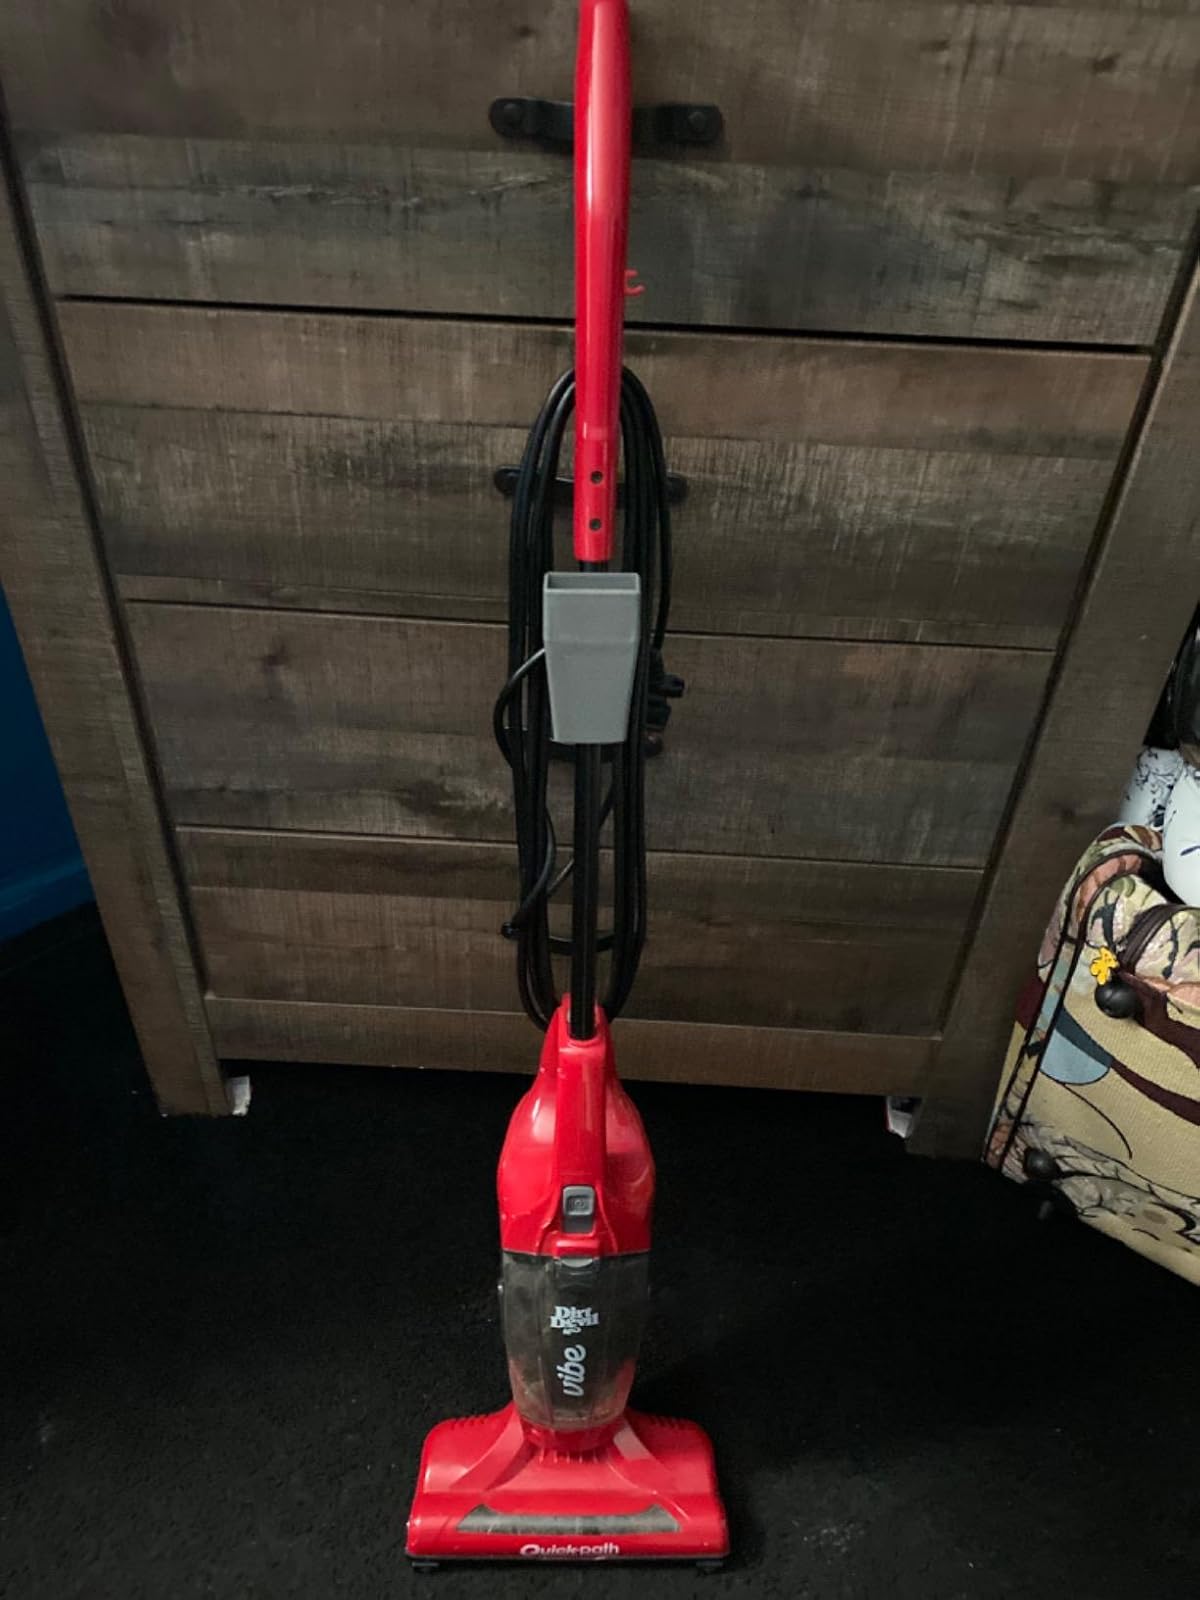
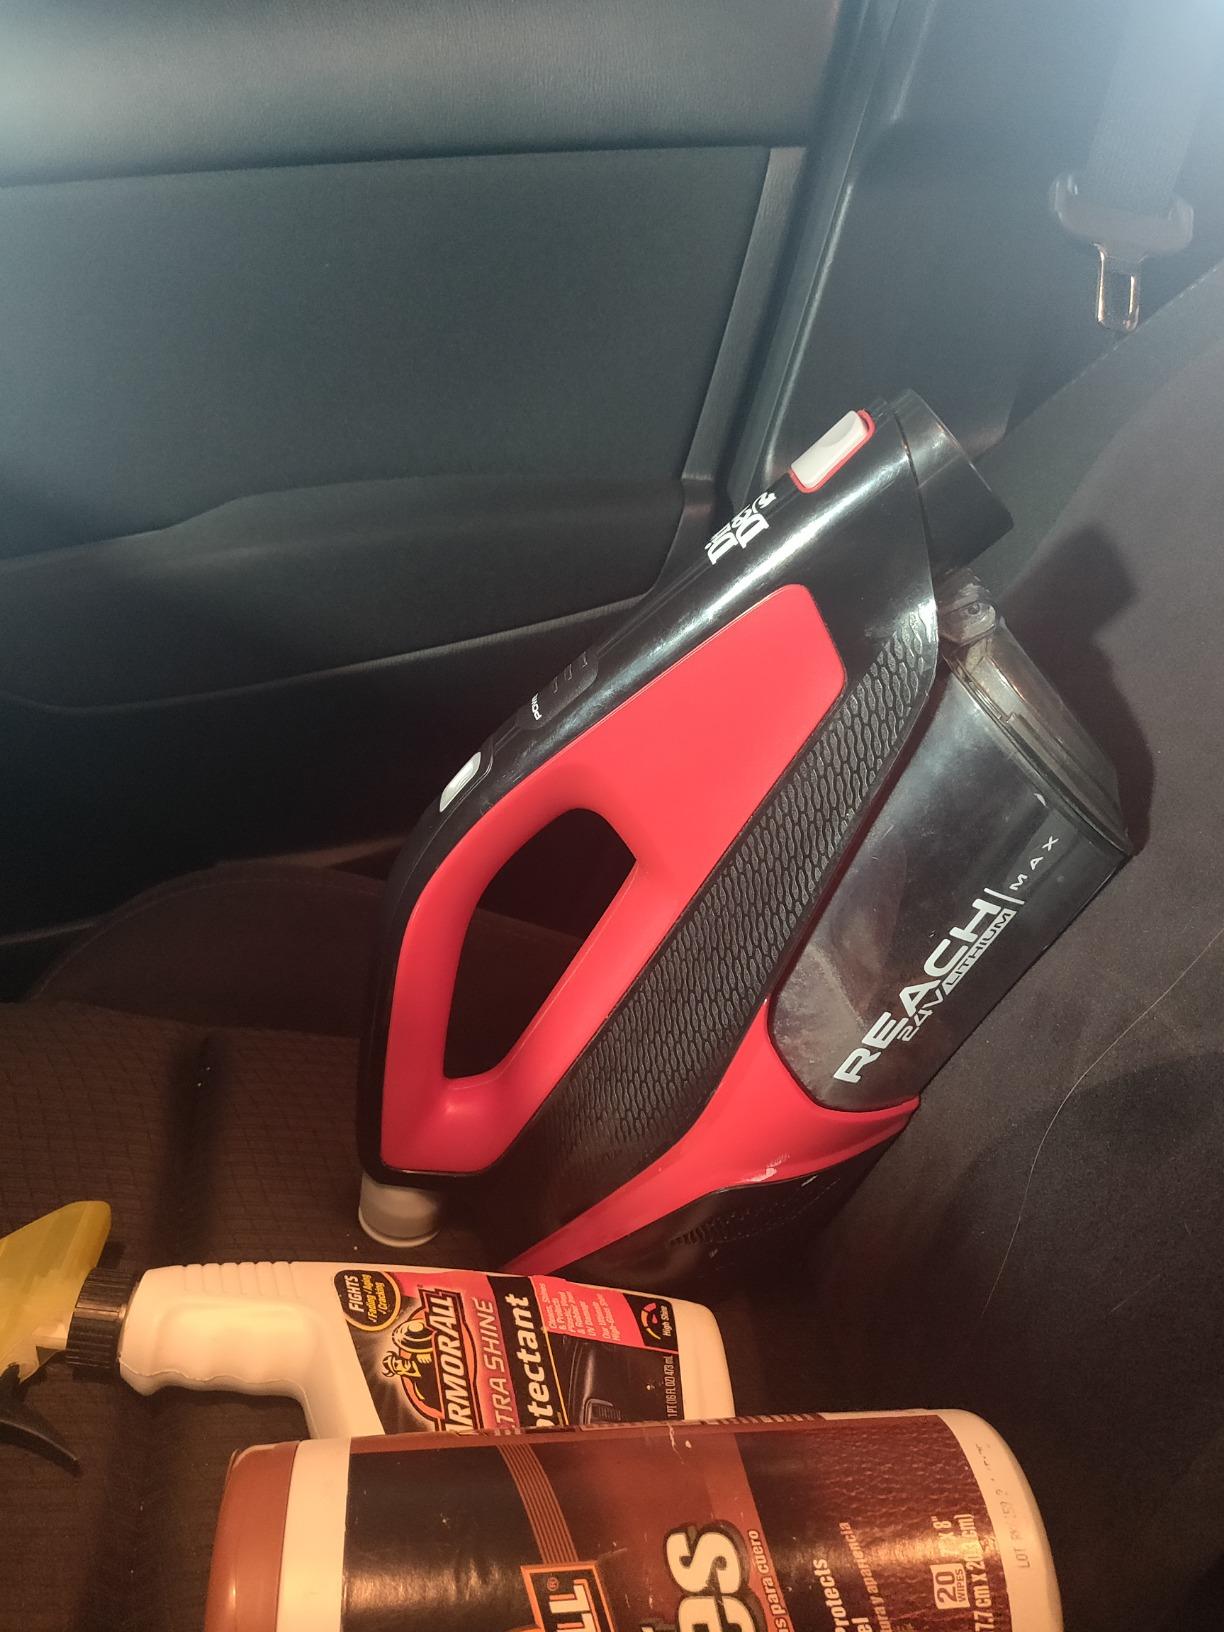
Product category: items_vacuum
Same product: no